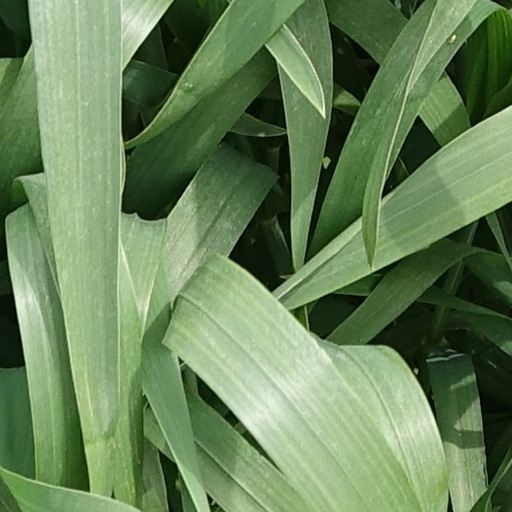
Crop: wheat